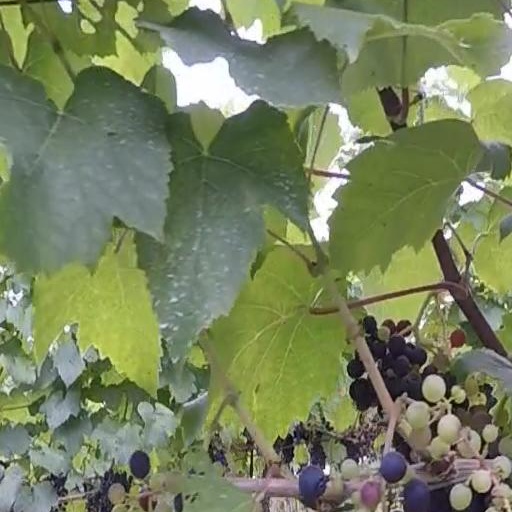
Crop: grape